St Owen's Church, Gloucester

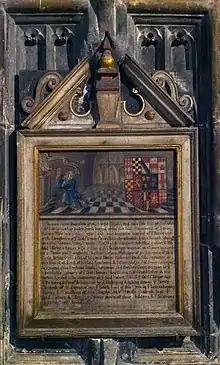
Monument to Thomas Fitzwilliams (d.1579), originally in St Owen's Church, now in Gloucester Cathedral. The inscription makes reference to the demolition of St Owen's Church

St Owen's Church was a church and parish within the City of Gloucester in Gloucestershire, England. The parish church of St Owen's was situated on Southgate Street, just outside the South Gate of the formerly walled city, and was founded before 1100, but was demolished by the City Corporation in 1643, during the Civil War in advance of the Siege of Gloucester.